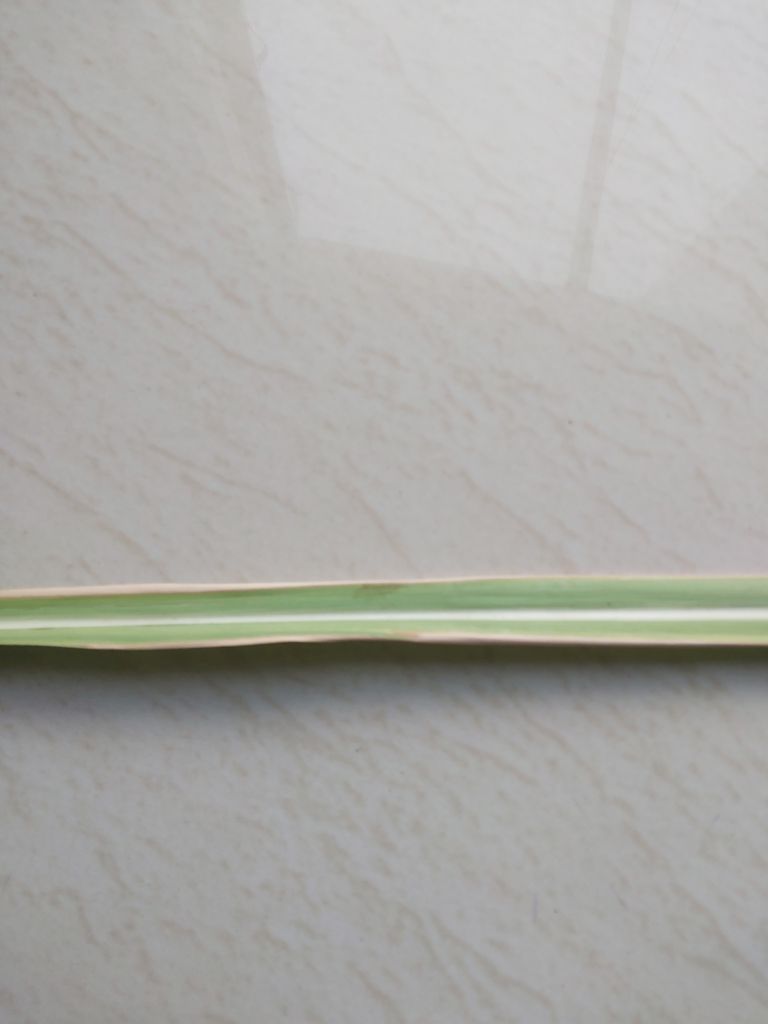
Label: BrownRust